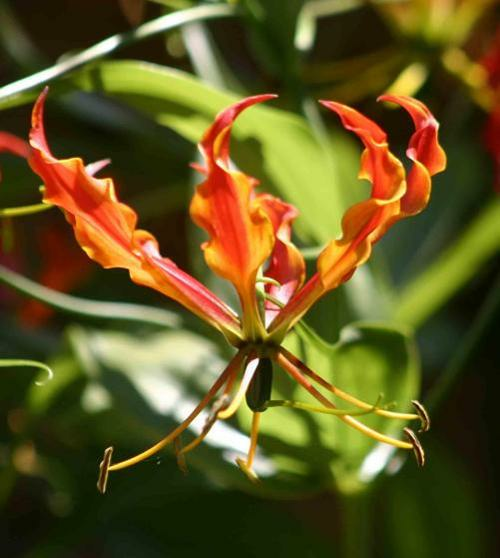
Flower: fire lily